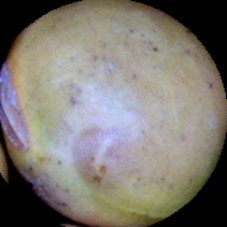
Label: Immature